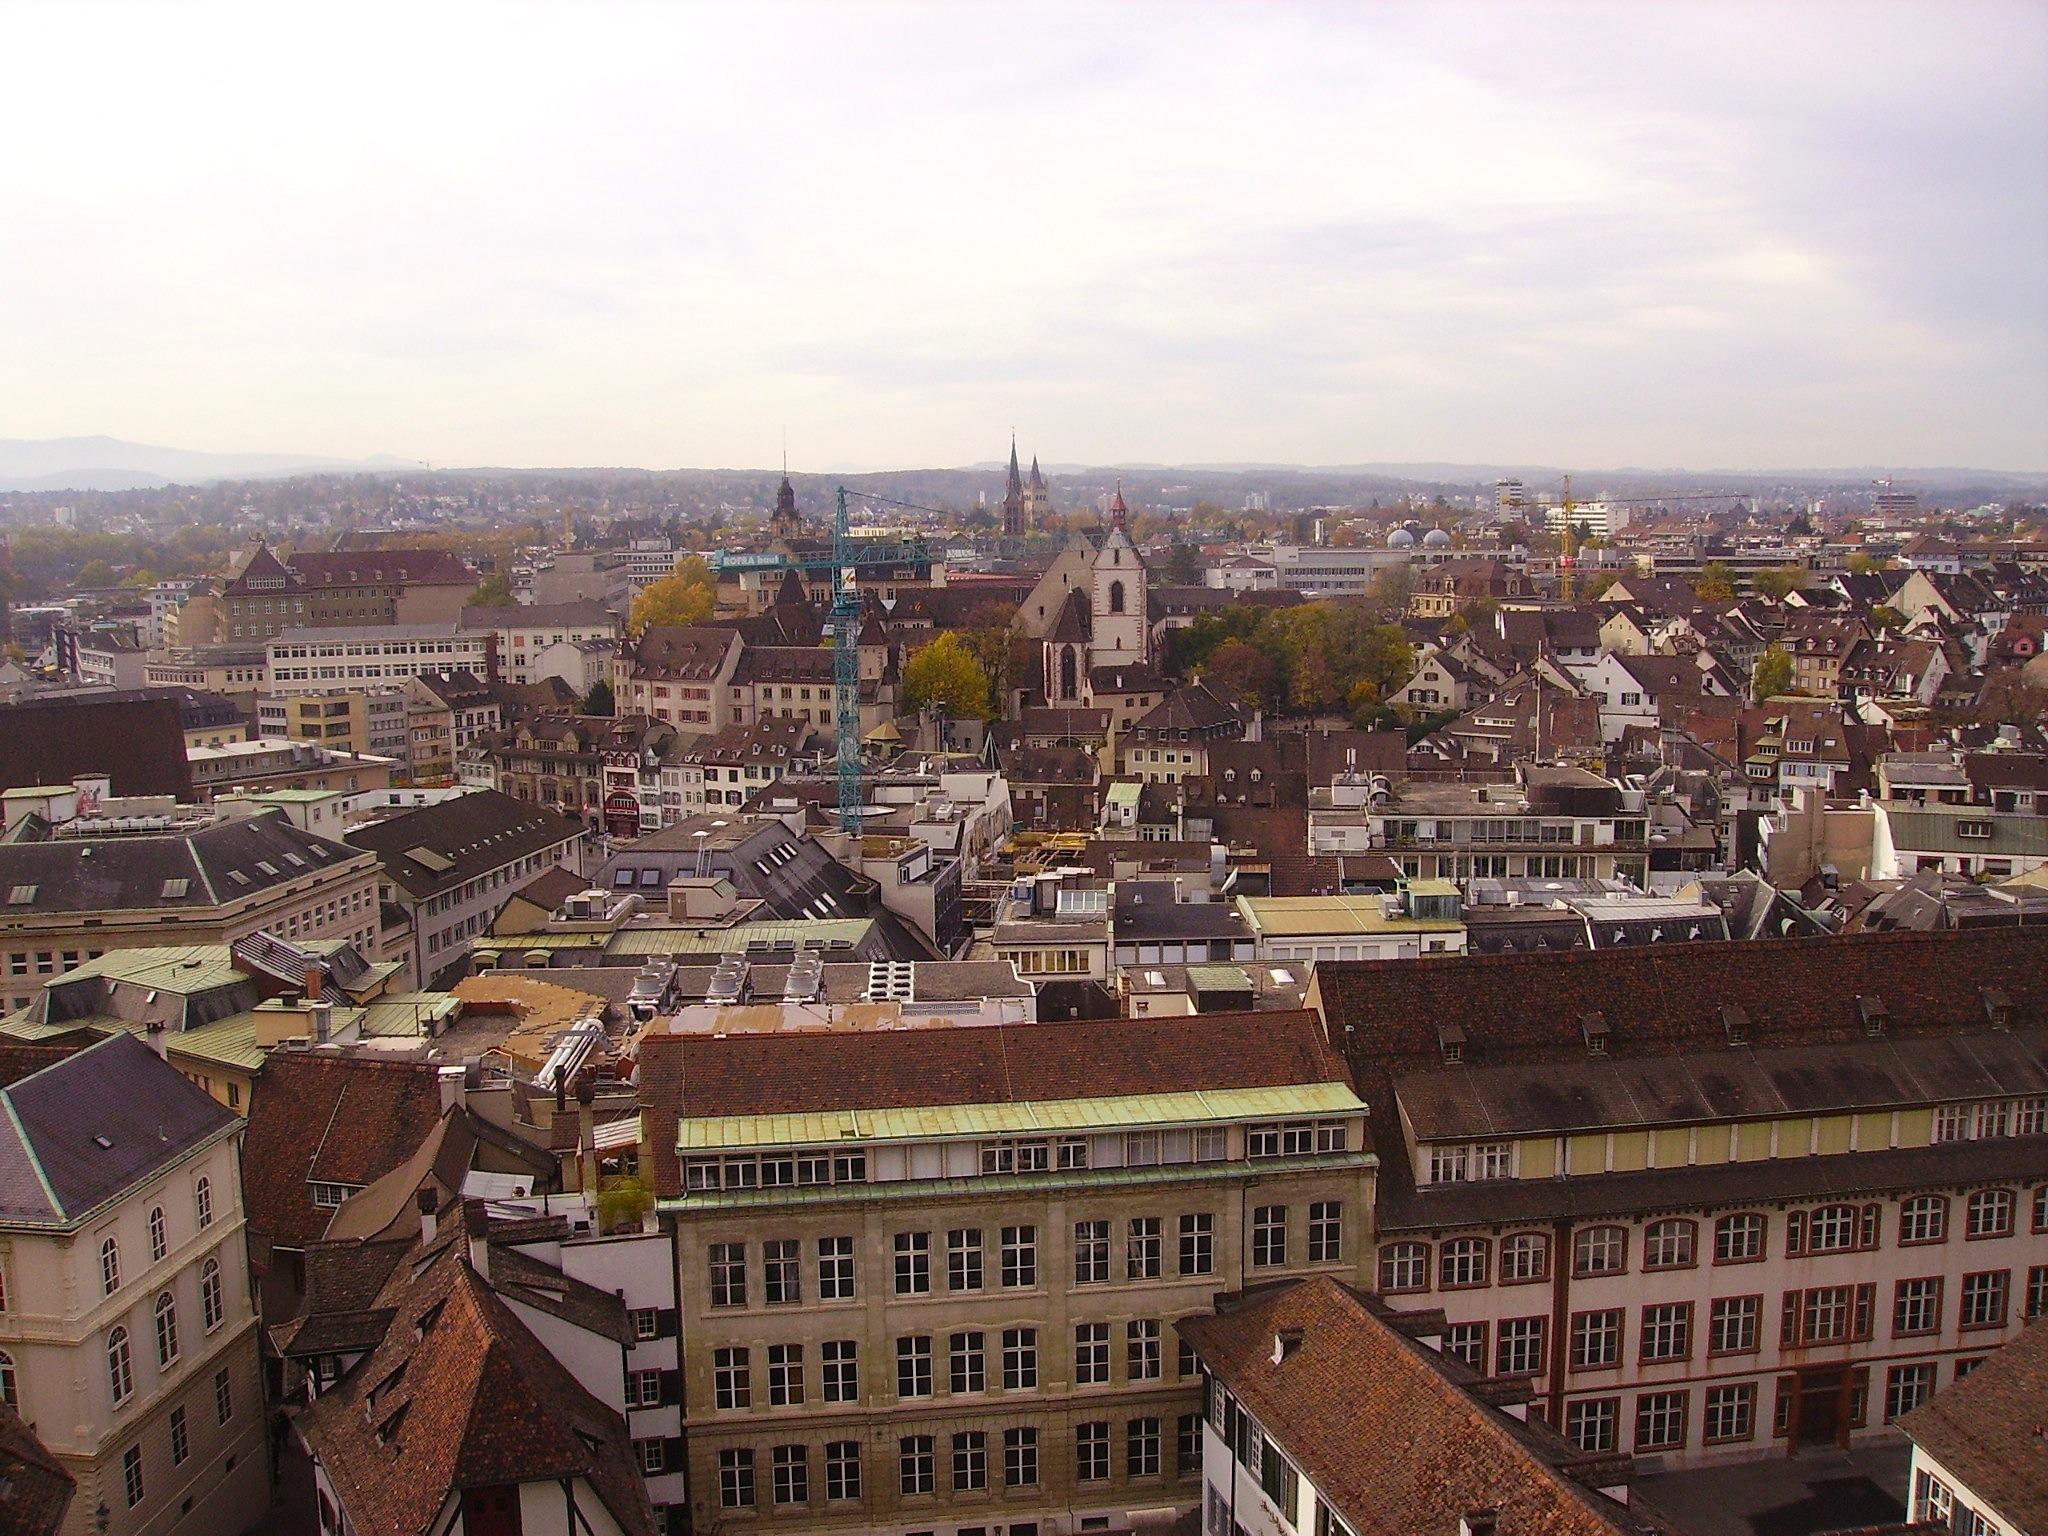
water, architecture, sky, skyline, traffic, fall, town, city, urban, river, cityscape, panorama, downtown, autumn, landmark, clouds, buildings, reflections, germany, vehicles, metropolis, cities, neighbourhood, aerial photography, munster, urban area, ancient history, human settlement